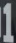
Number: 1